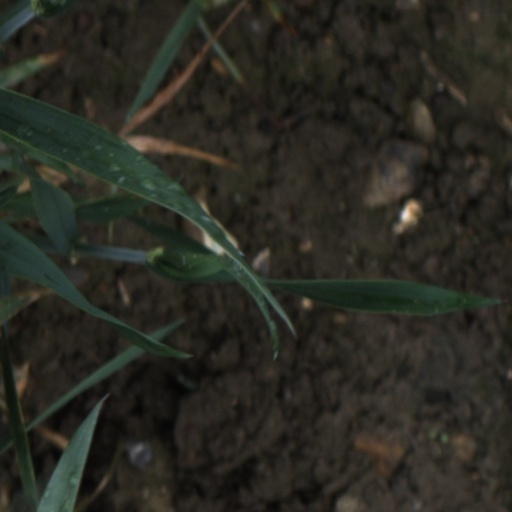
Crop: wheat